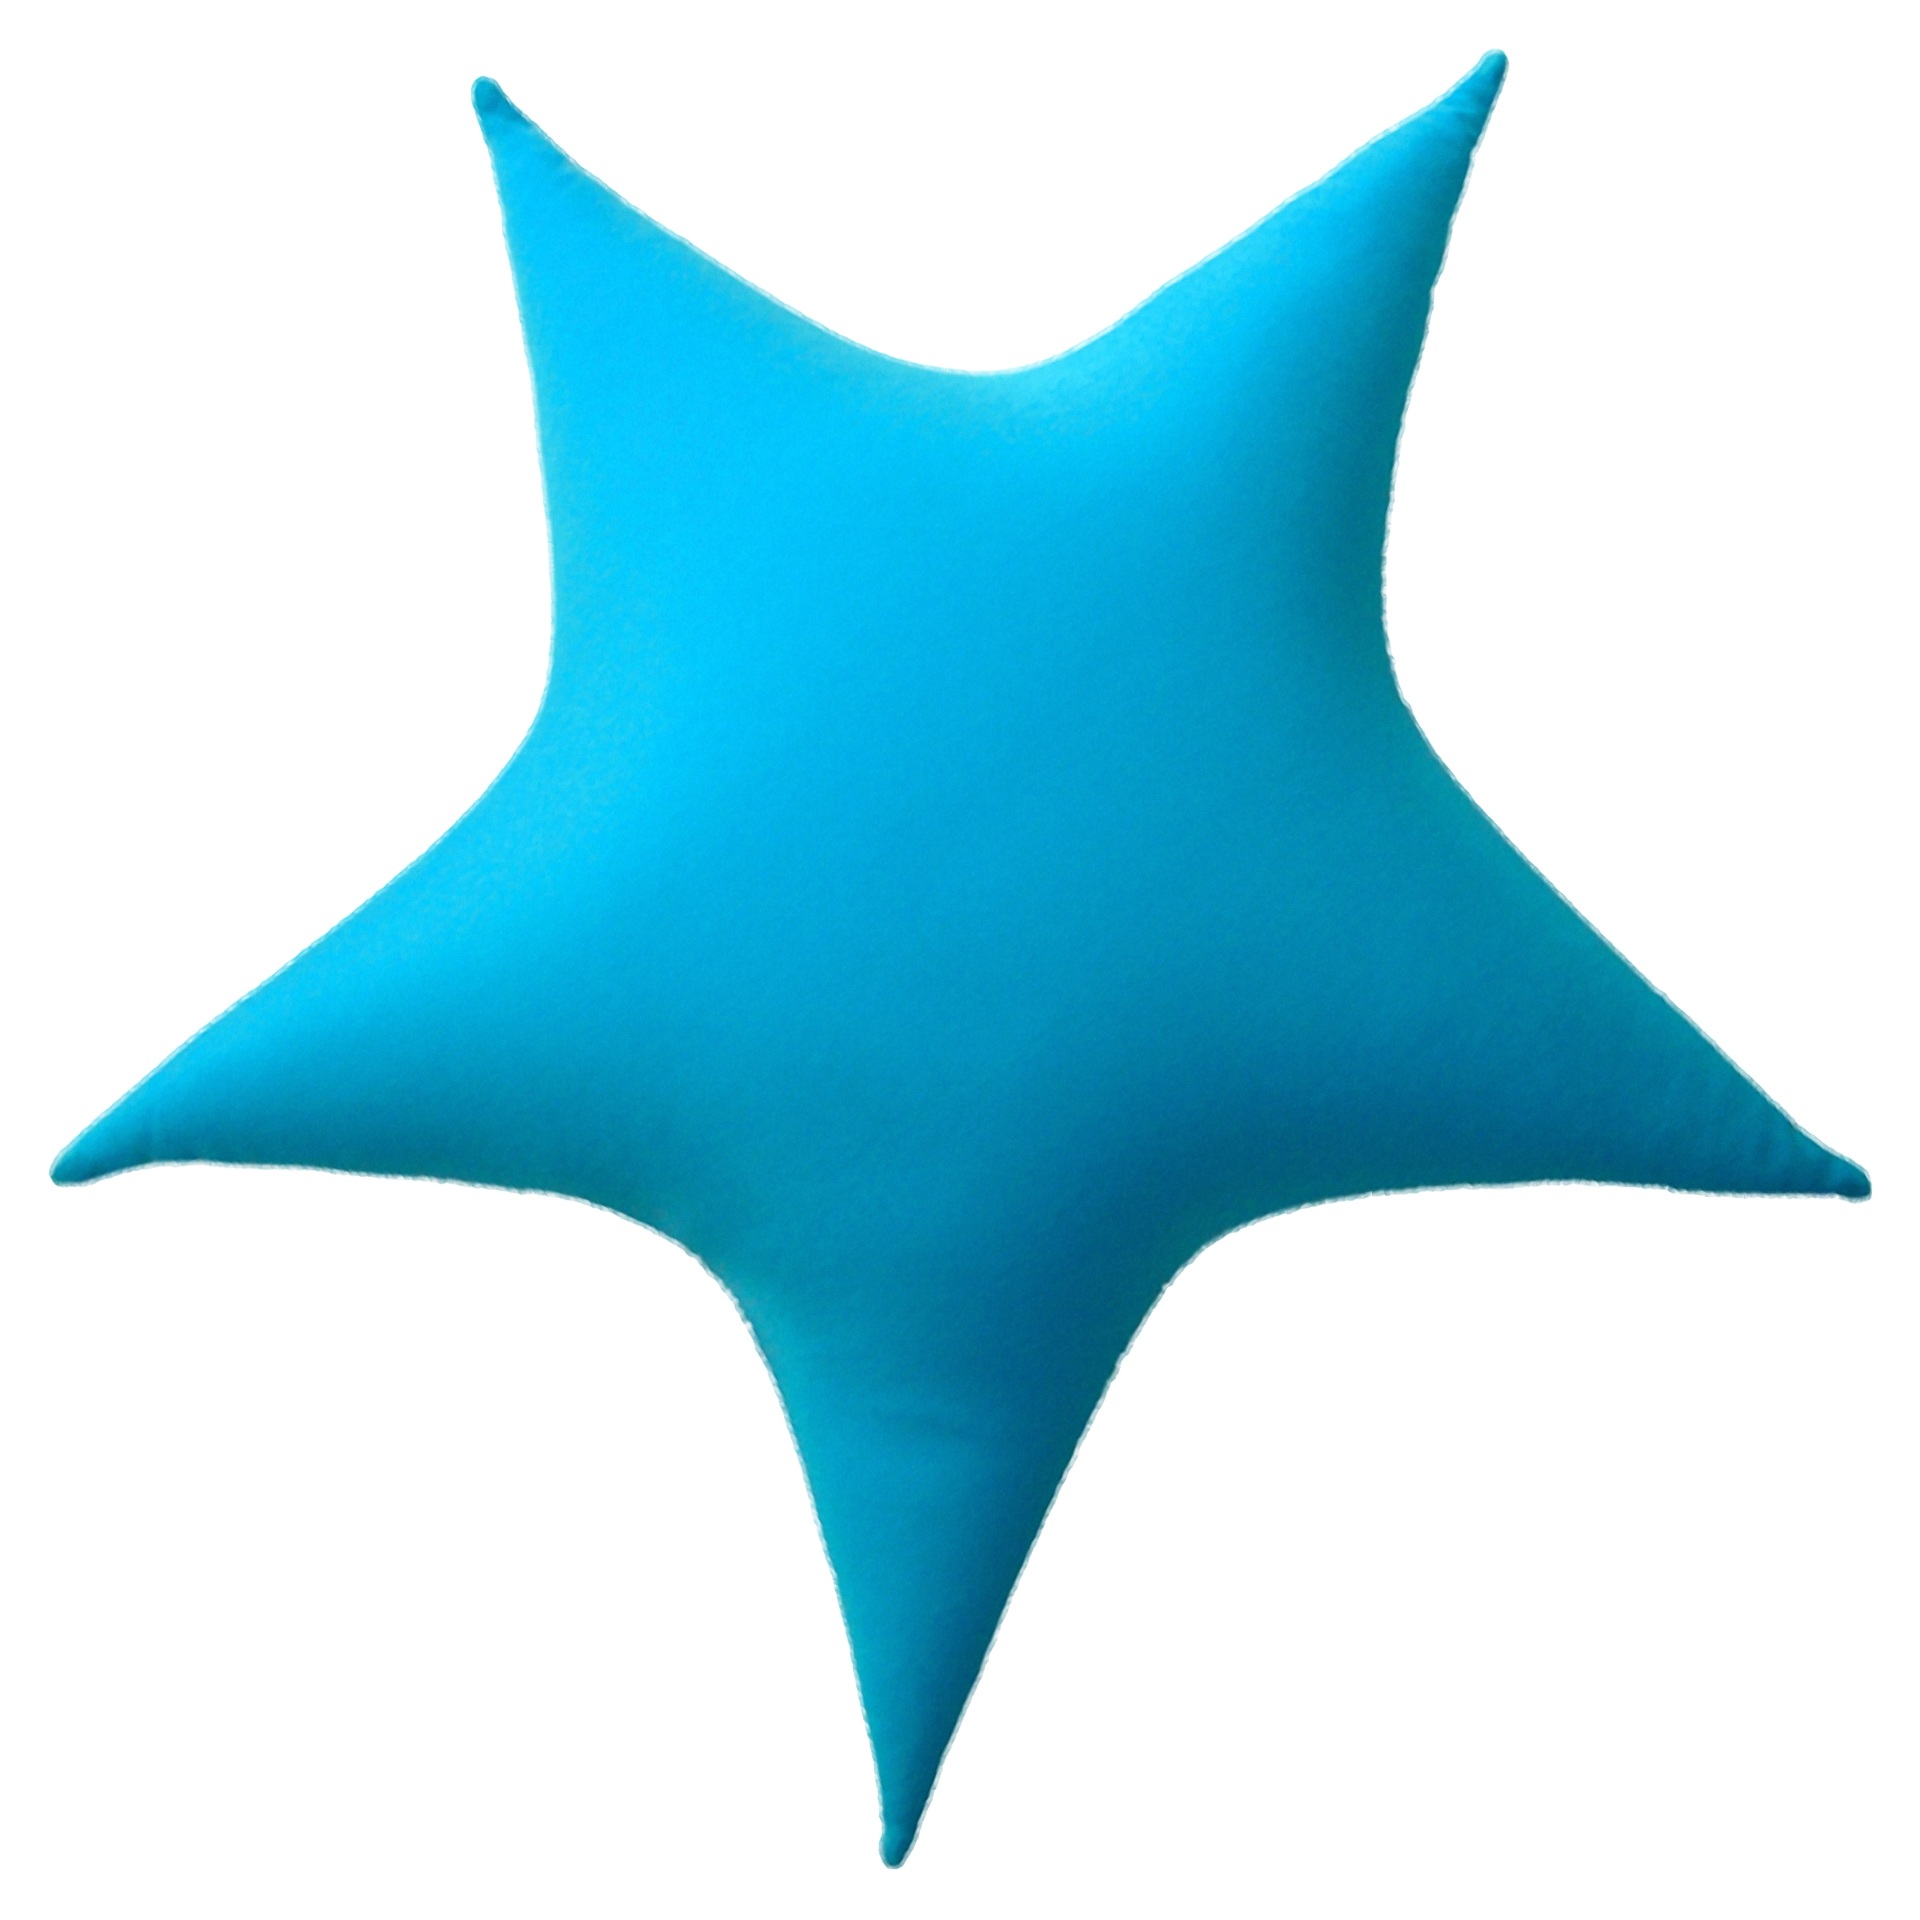
wing, star, leaf, blue, fish, pillow, toy, nylon